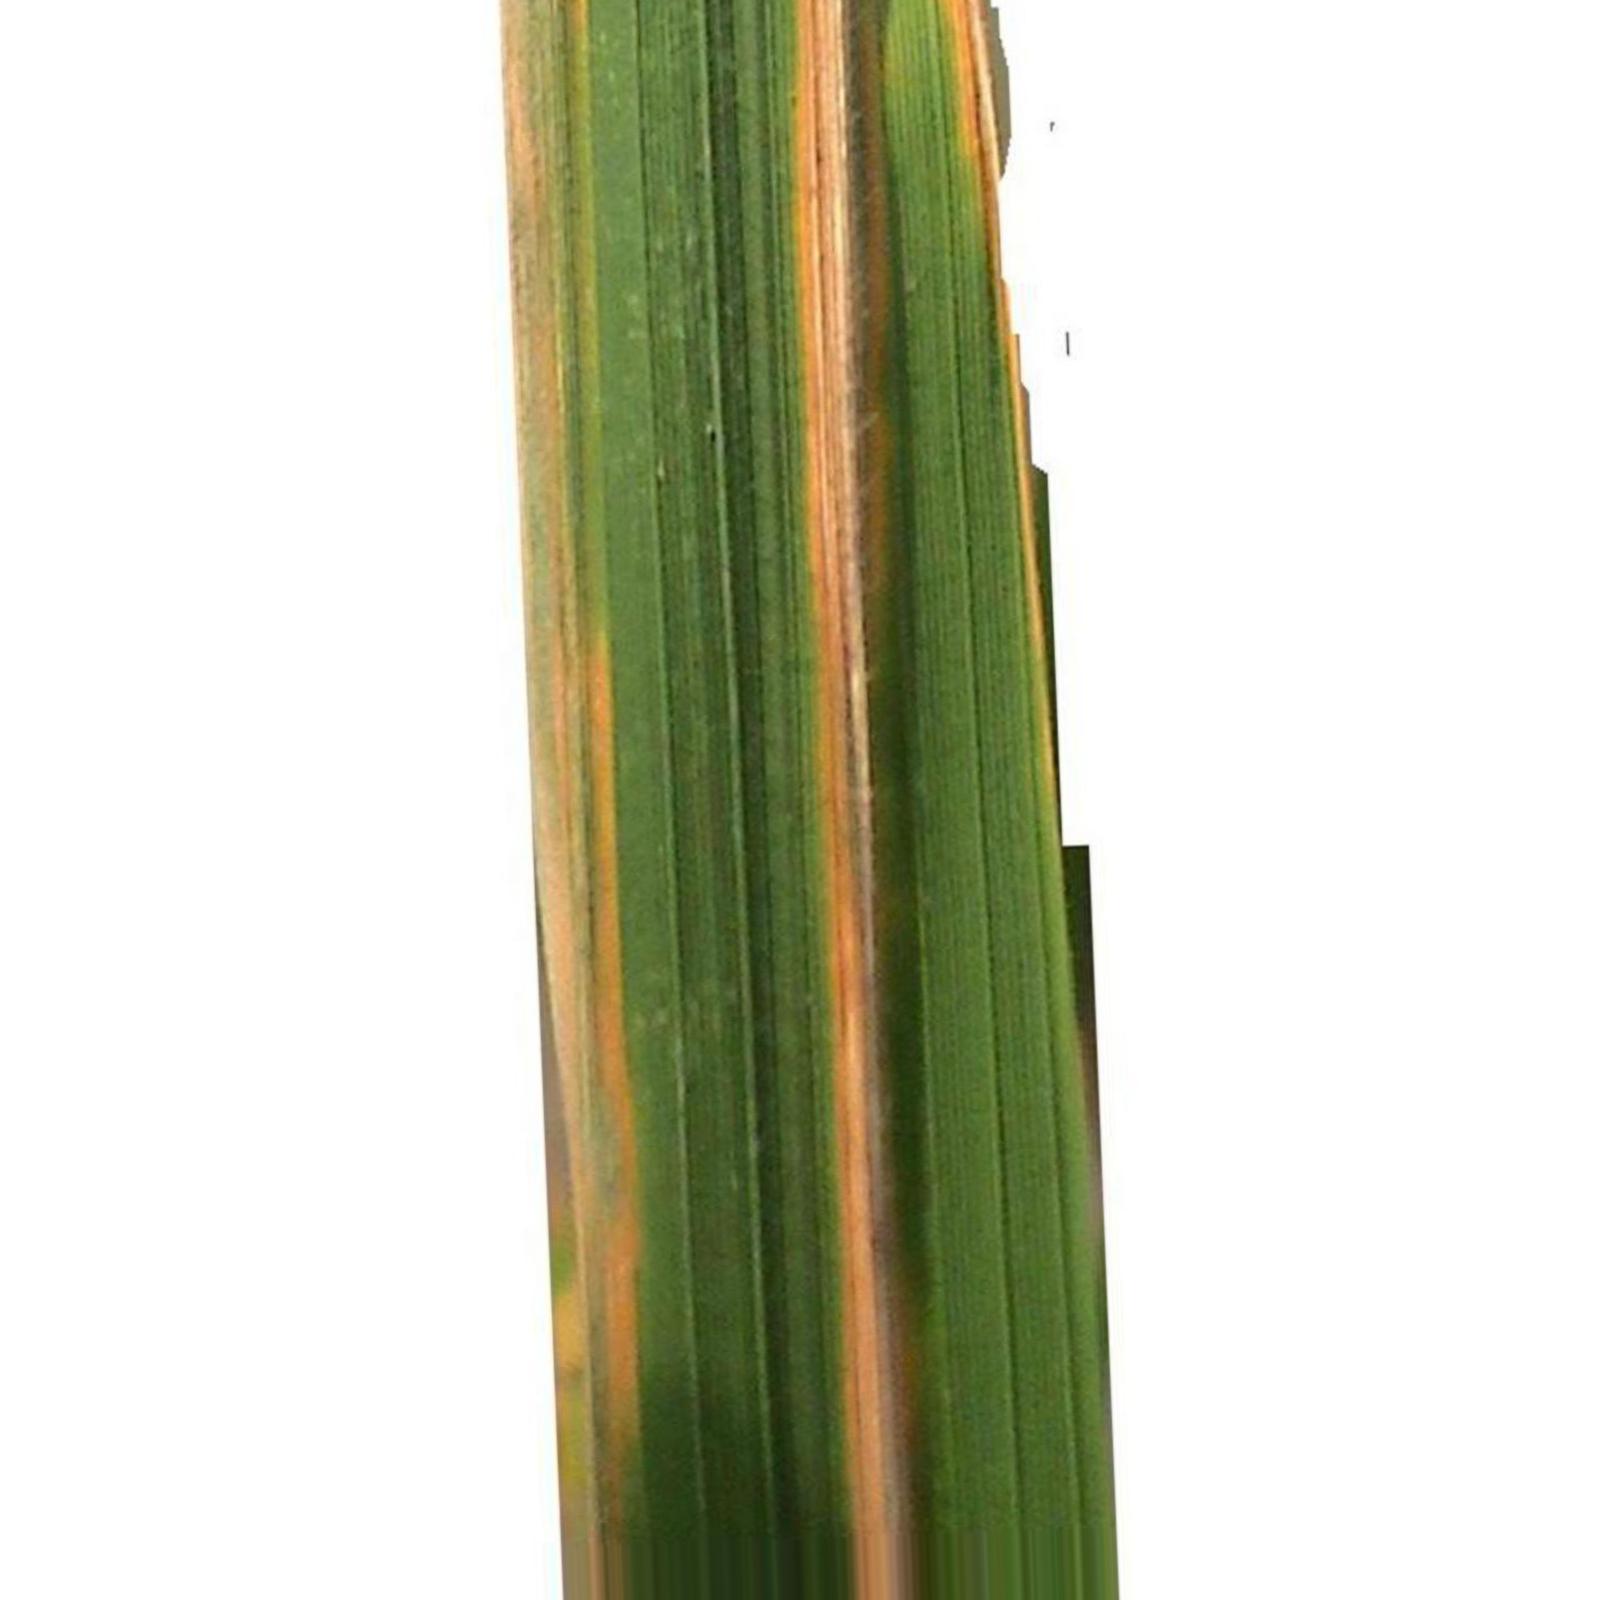
Nhãn: Bệnh Bạc lá (Bacterial leaf blight)